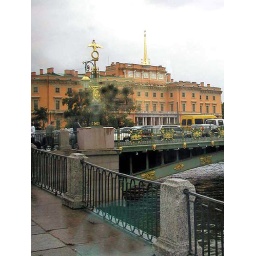
Shot through the bus window in the rain.